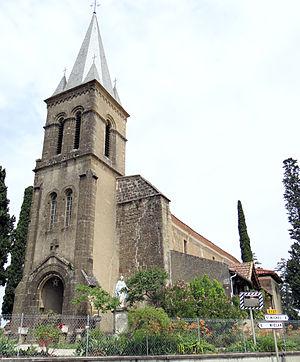
Sainte-Dode - Église Sainte-Dode - Clocher
Dode d'Astarac ou Sainte Dode est une martyre chrétienne du Vᵉ siècle.